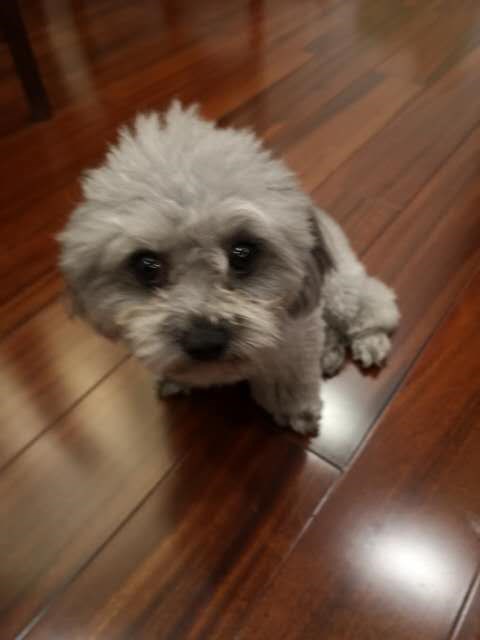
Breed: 7449-n000128-teddy